Spider-Man

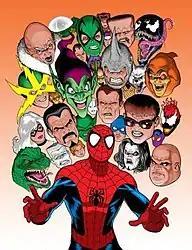
Spider-Man in front of multiple characters' heads.

Spider-Man has had a large range of supporting characters introduced in the comics that are essential in the issues and storylines that star him. After his parents died, Peter Parker was raised by his loving aunt, May Parker, and his uncle and father figure, Ben Parker. After Uncle Ben is murdered by a burglar, Aunt May is virtually Peter's only family, and she and Peter are very close.